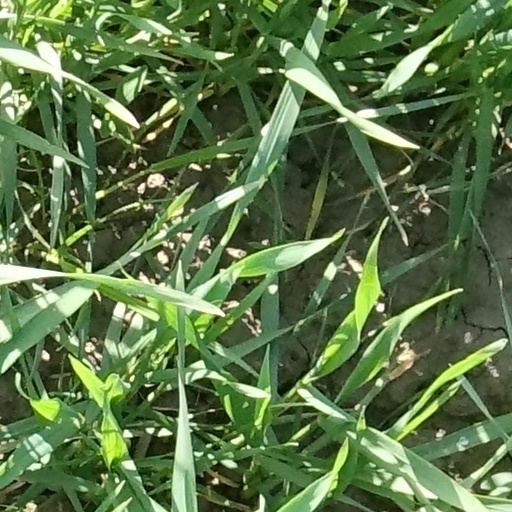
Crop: wheat